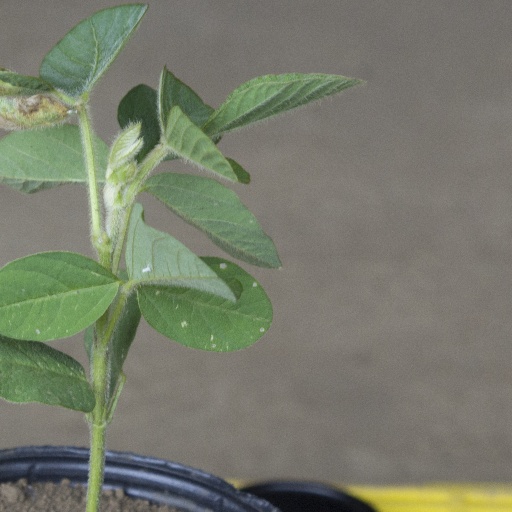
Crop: soybean